One Lagos Night

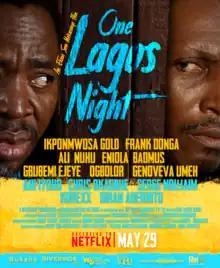
Film poster

One Lagos Night is a 2021 Nigerian crime comedy film set in Lagos. It was directed and produced by Ekene Som Mekwunye. That same year in 2021, it was rated as one of the 10 top Nigerian movies on Netflix rankings website.